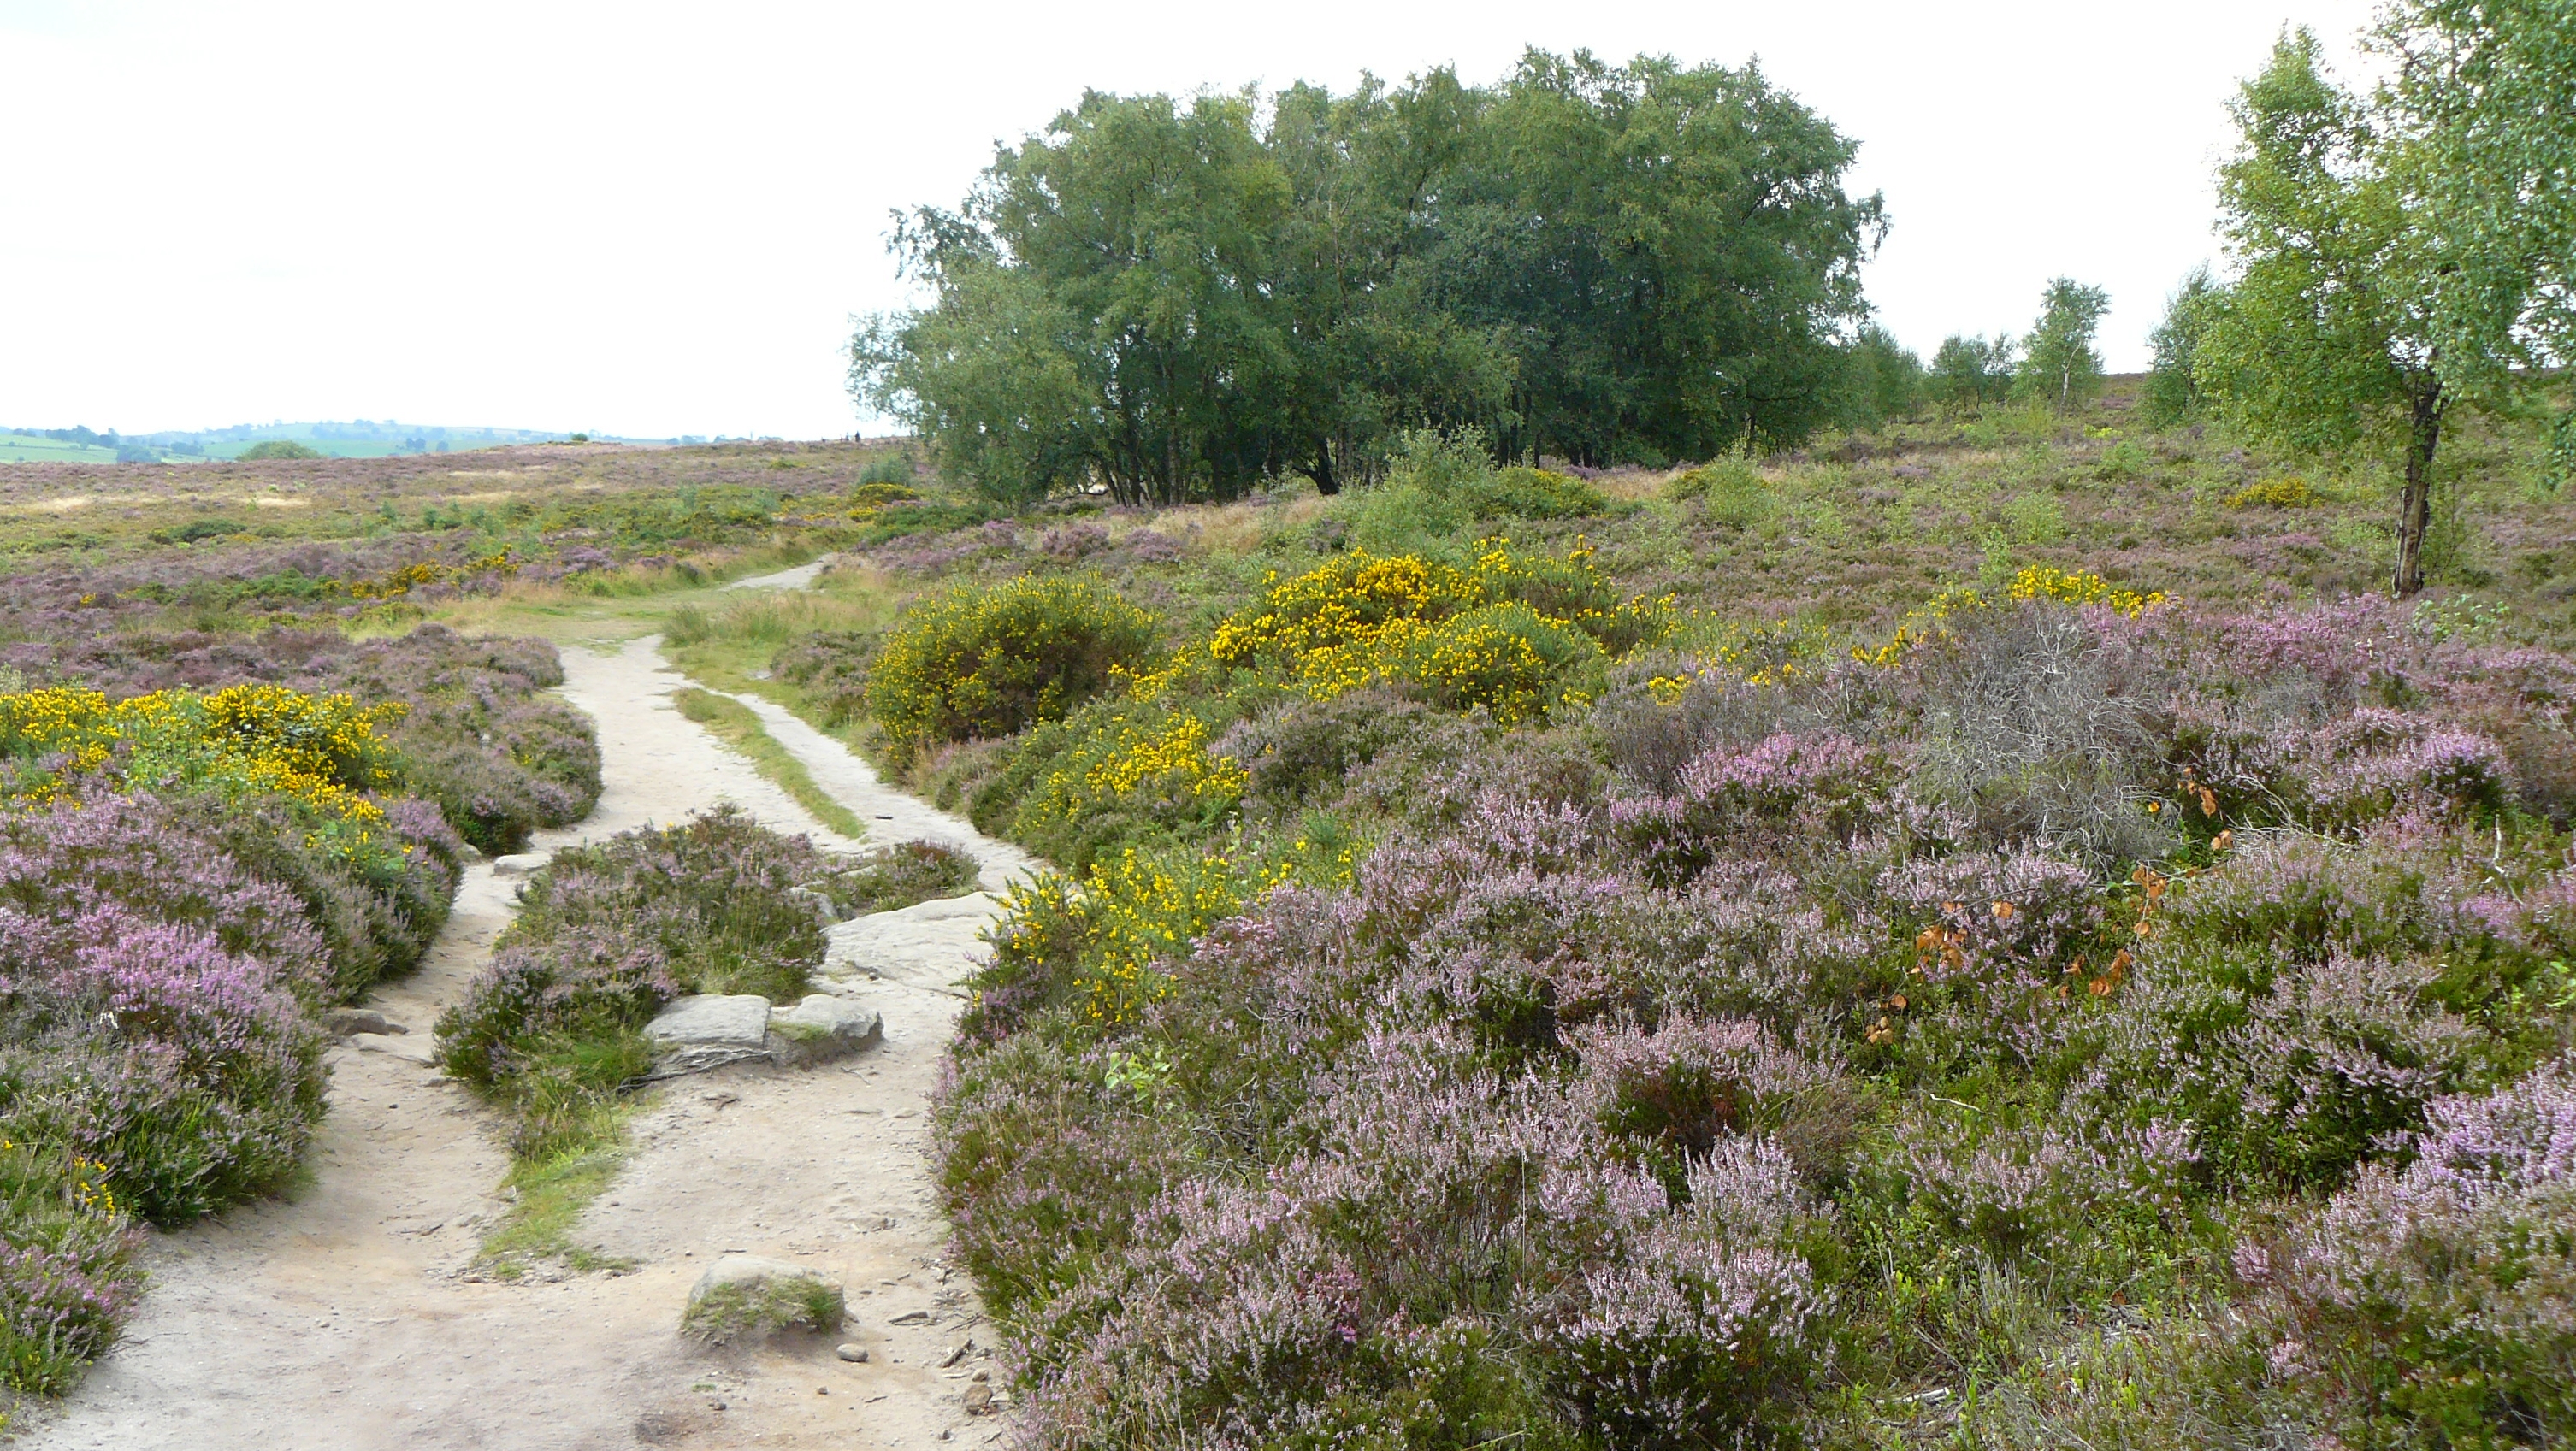
moor, heather, vegetation, shrubland, plant community, nature reserve, natural environment, plant, subshrub, shrub, flower, botany, chaparral, grass, grass family, wildflower, meadow, groundcover, landscape, trail, Forb, grassland, herb, garden, prairie